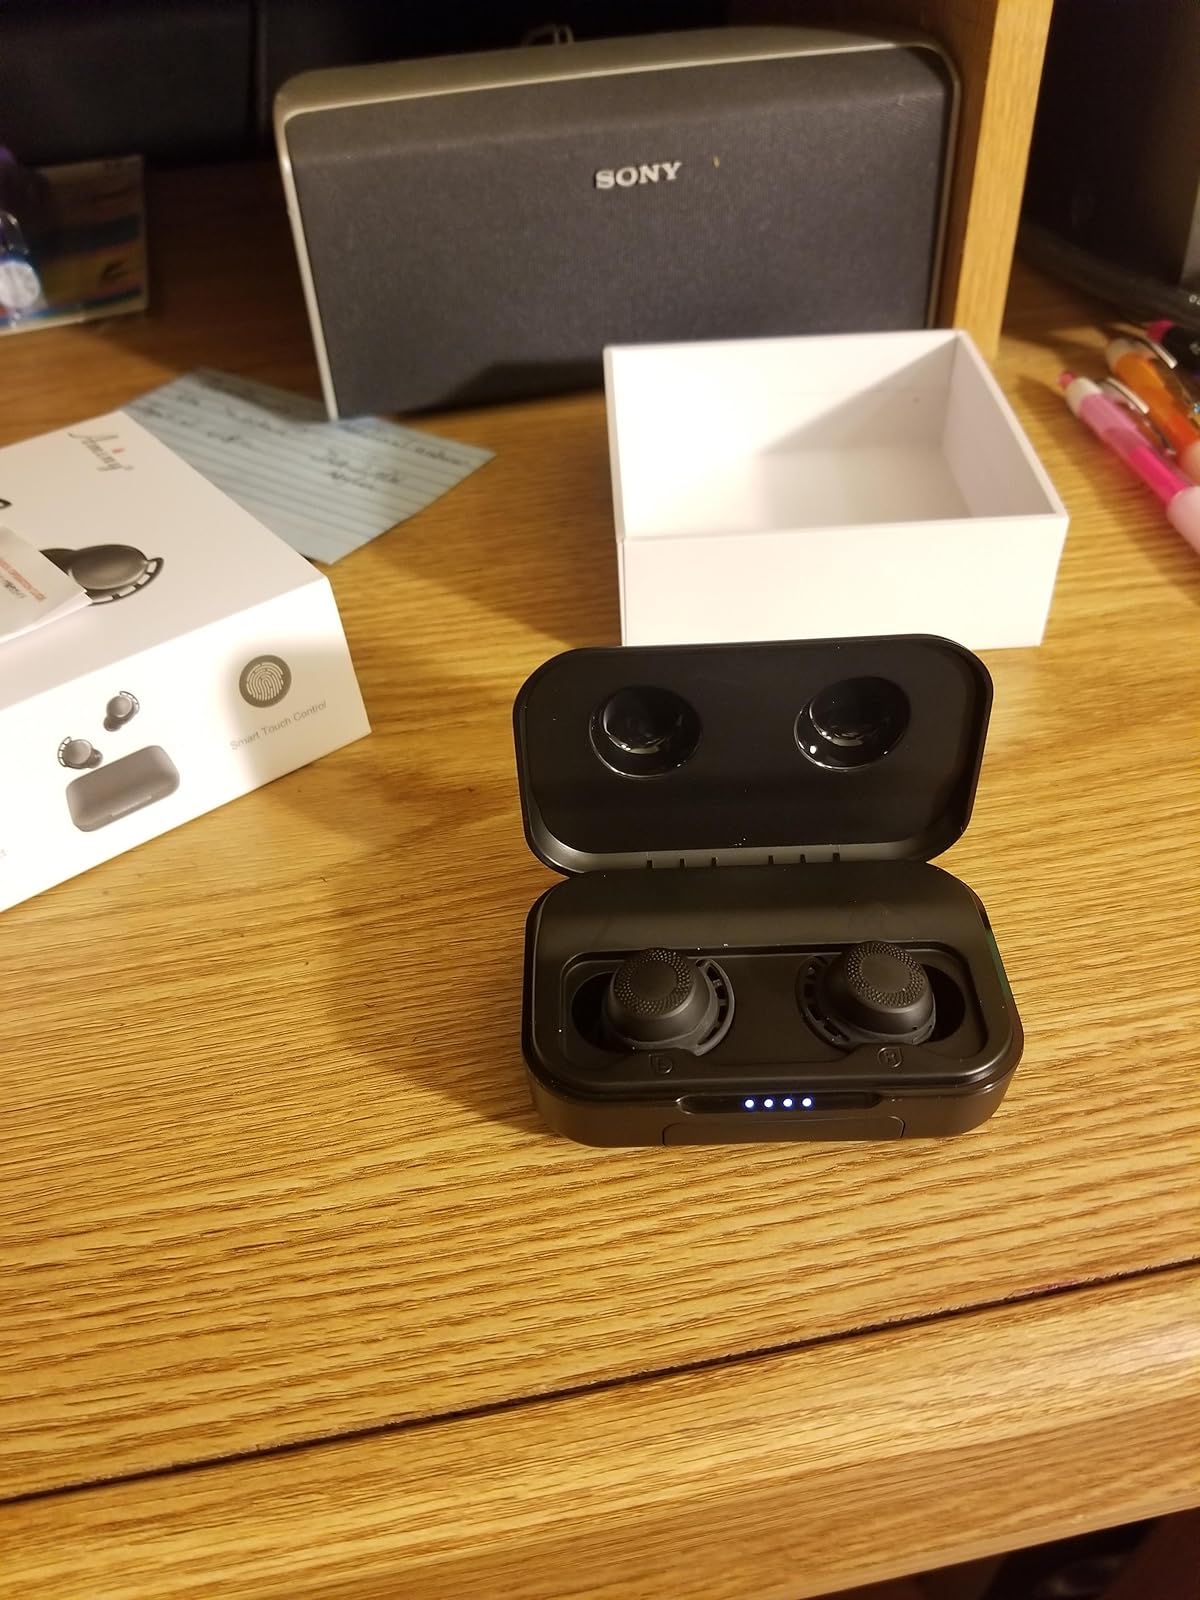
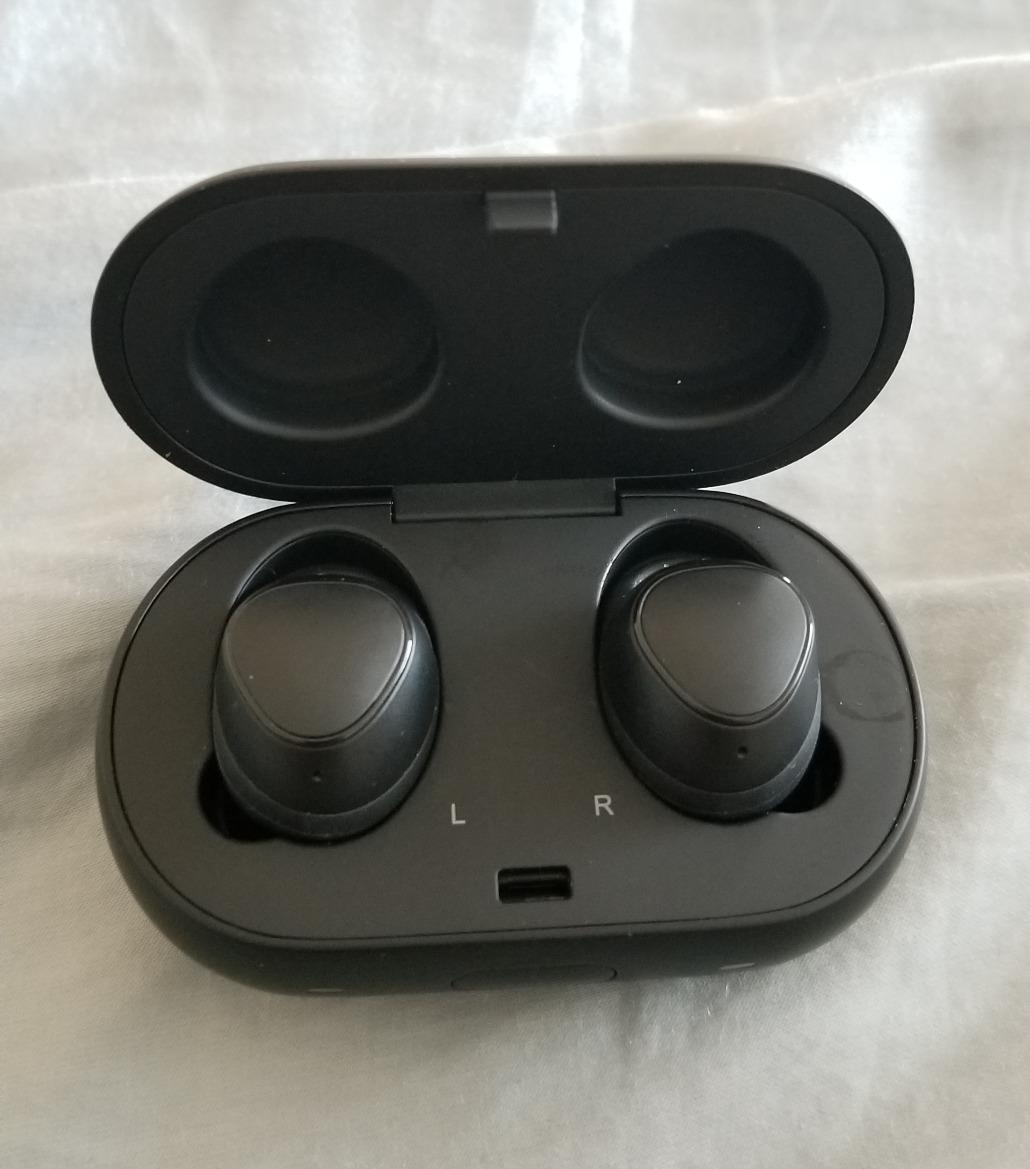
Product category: earbuds
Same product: no